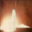
Label: rocket